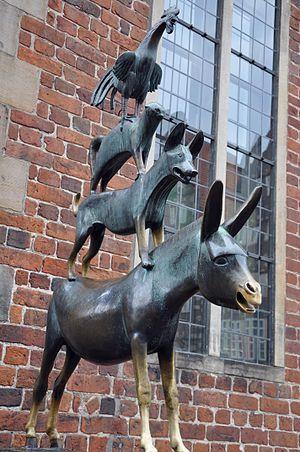
Cette liste présente les sculptures présentant des marques de frottement, généralement en lien avec une tradition incitant les passants à les toucher, caresser ou embrasser, généralement sur une partie spécifique telle que le pied ou les organes génitaux, parfois à cause d'une superstition.
Les Musiciens de Brême est un conte de Jacob et Wilhelm Grimm. Il figure dans Contes de l'enfance et du foyer dans la deuxième édition de 1819.